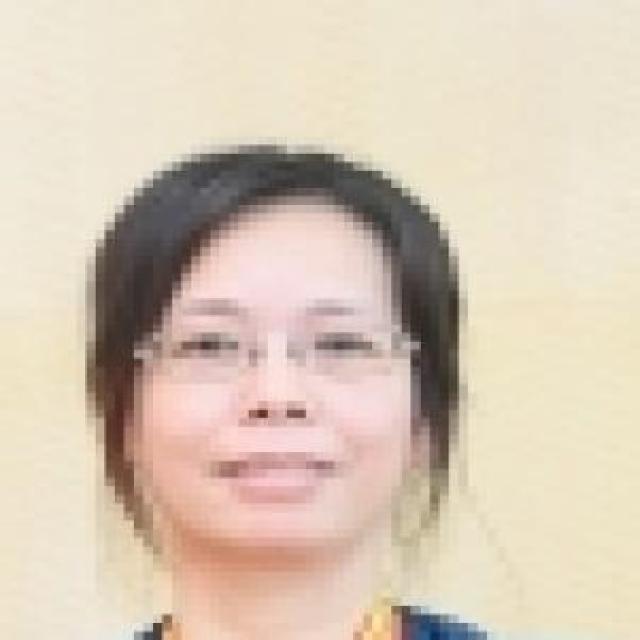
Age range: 21-44